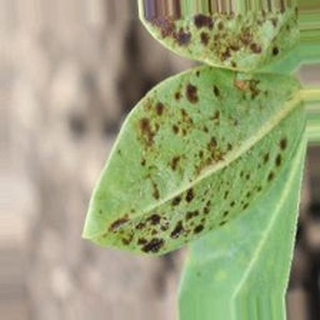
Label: groundnut_rust